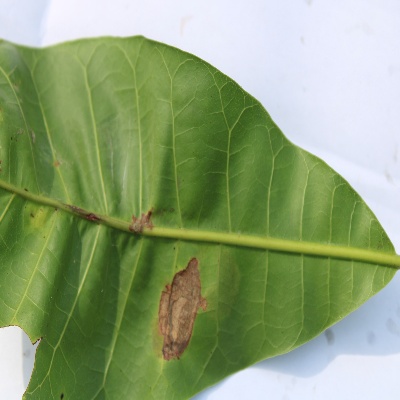
Crop: Cashew
Condition: leaf miner